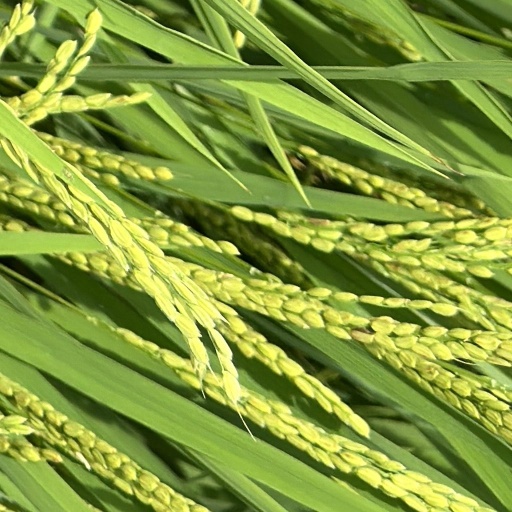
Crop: rice